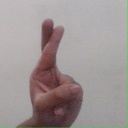
अक्षर: र